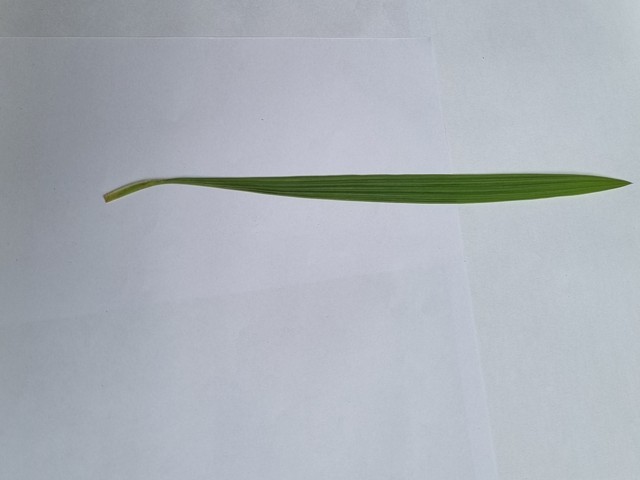
Plant: betal